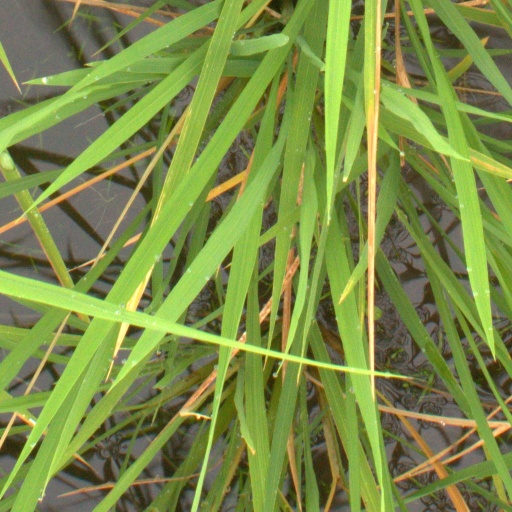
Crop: rice